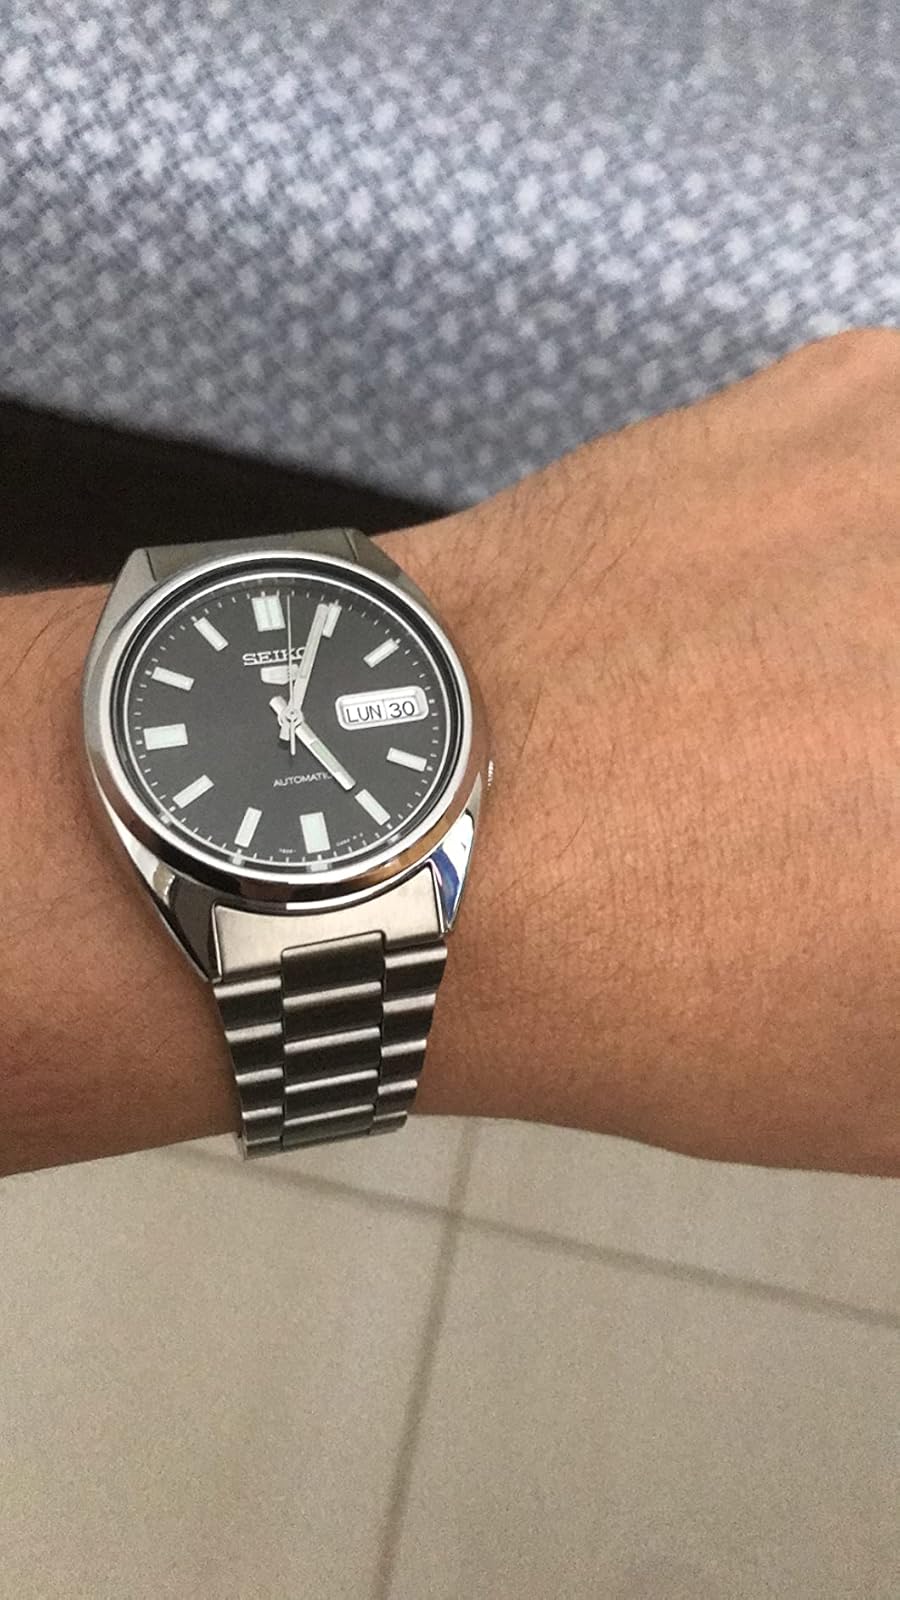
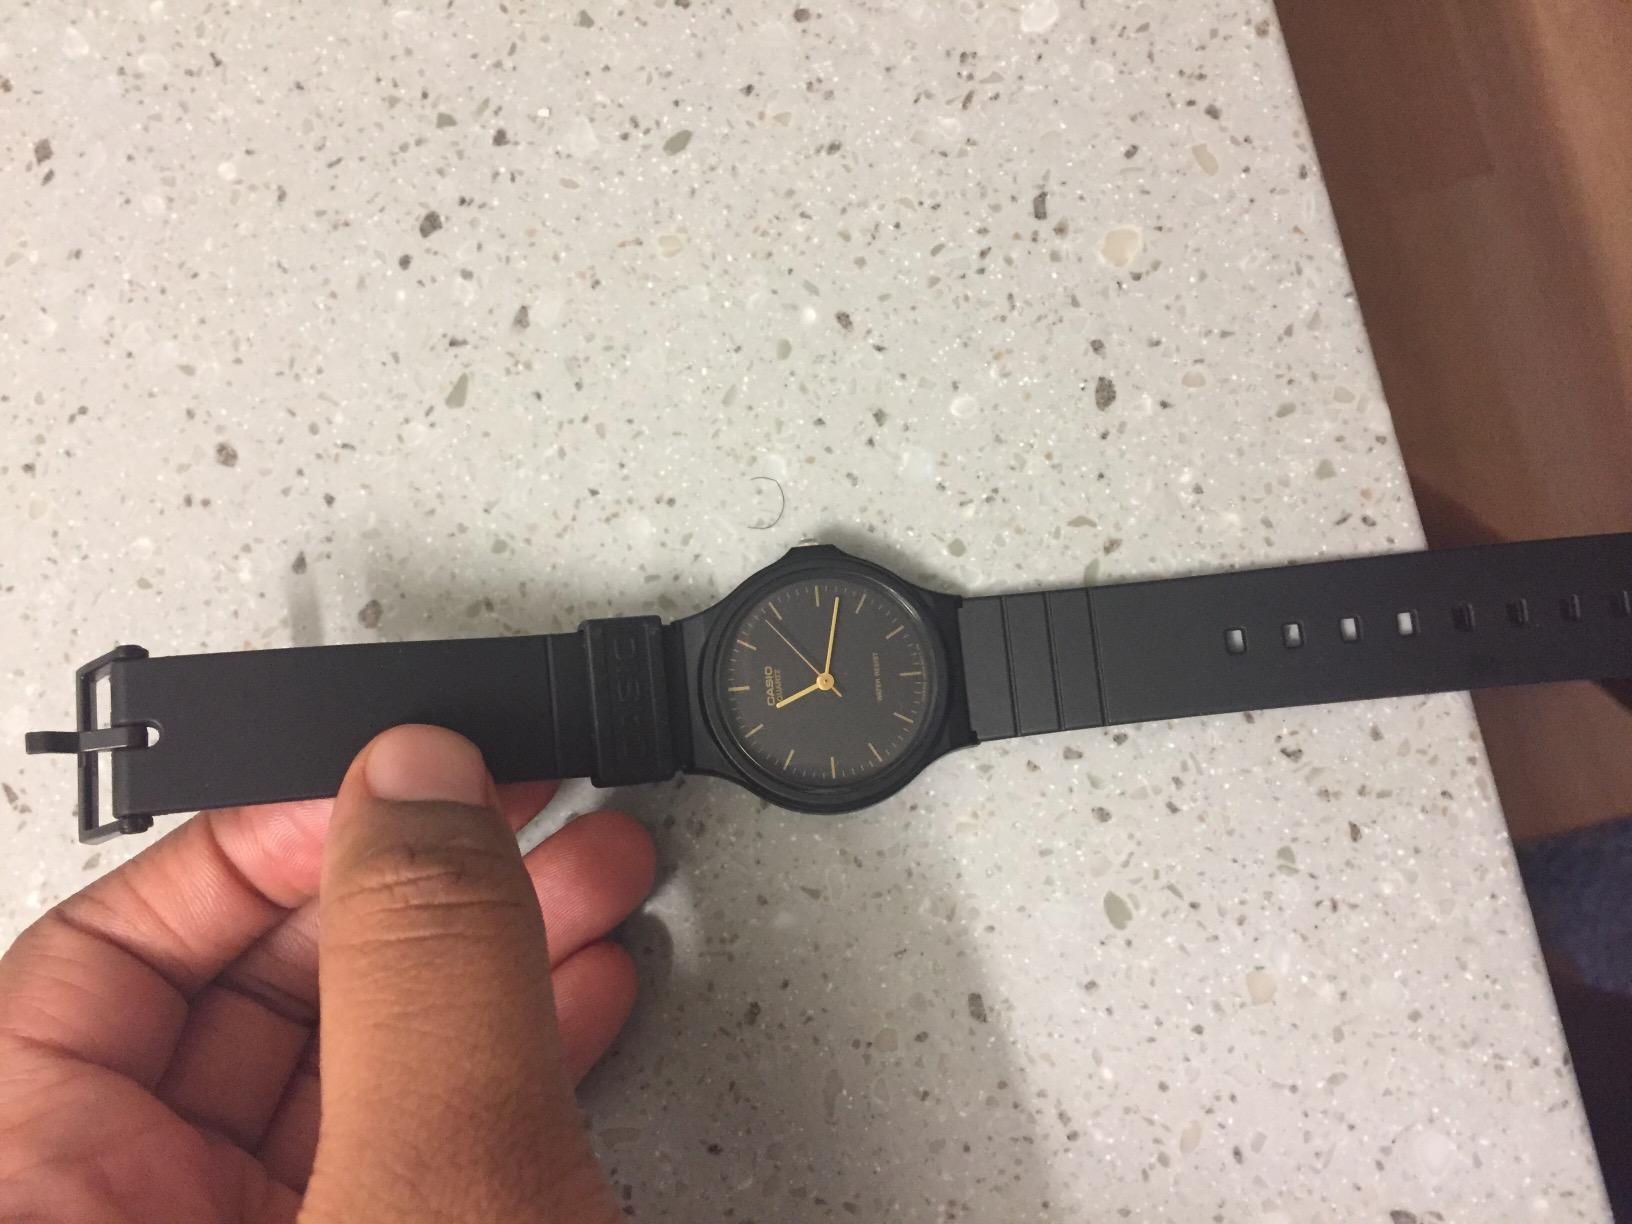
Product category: accessories_watch
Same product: no